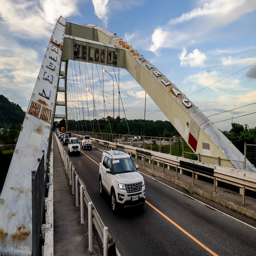
road tripping peak hour , a base and an active volcano in suvs